Compact disc

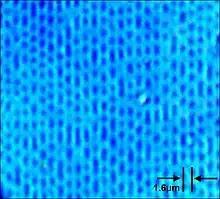
"Pits" and "lands" of a compact disc under a microscope

CD data is represented as tiny indentations known as "pits", encoded in a spiral track molded into the top of the polycarbonate layer. The areas between pits are known as "lands". Each pit is approximately 100 nm deep by 500 nm wide, and varies from 850 nm to 3.5 μm in length. The distance between the windings (the "pitch") is 1.6 μm (measured center-to-center, not between the edges).